Giosue Gallucci

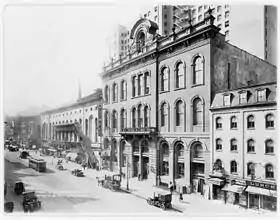
Tammany Hall in 1914

He gained near immunity from law enforcement by allying with the Tammany Hall, the Democratic political machine that ruled Manhattan and New York City politics virtually unopposed. The political patronage of Tammany Hall controlled the city's police and bureaucracy that handed out the construction contracts and licenses. With his ability to mobilize the vote in Harlem and register immigrants, he delivered a significant number of ballots. According to the "New York Herald", he was "certainly the most powerful Italian politically in the city, and during campaigns was exceptionally active." His political connections allowed for "a certain measure of immunity from police interference."